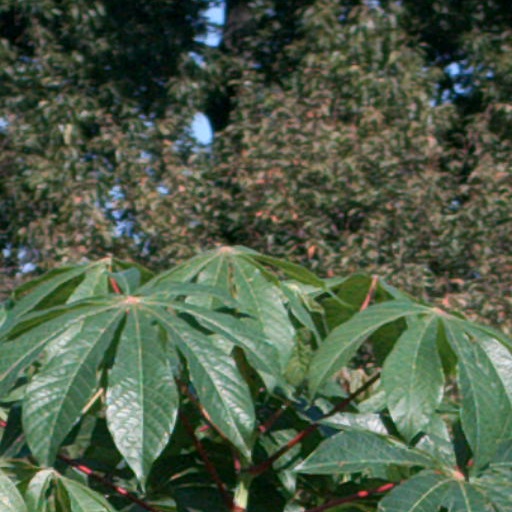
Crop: cassava